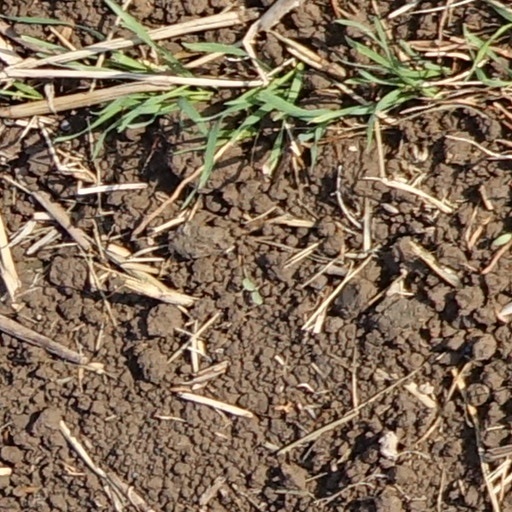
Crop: wheat